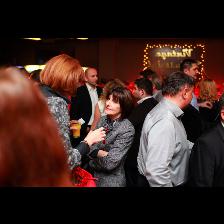
Label: Human